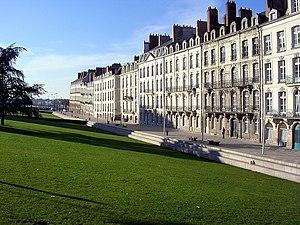
Nantes appartient au réseau des Villes et Pays d'art et d'histoire, animé par le ministère de la Culture et les collectivités territoriales, et qui rassemblent les villes soucieuses de préserver et de promouvoir leur patrimoine.